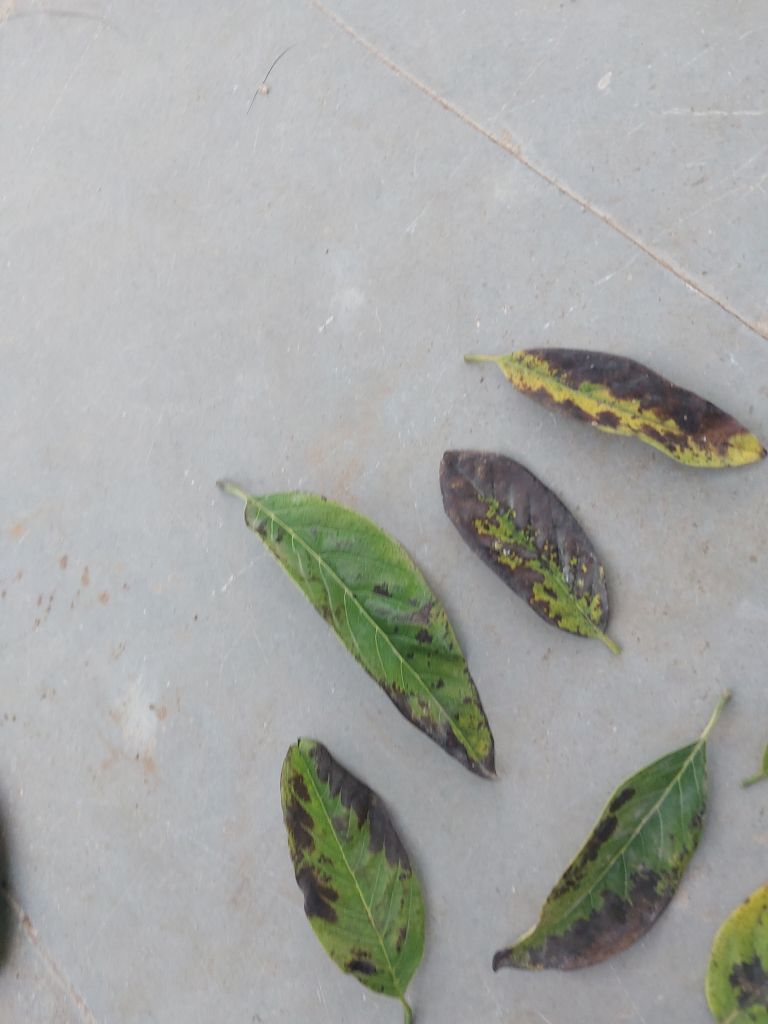
Disease label: Leaf spot on Leaves